Just Be Good to Green

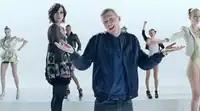
Allen and Green on the conveyor belt, in the music video for "Just Be Good to Green".

The music video premiered on 21 May 2010 on Professor Green's official YouTube account.